Shepard Alonzo Mount

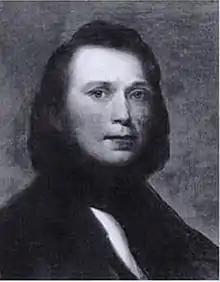
Shepard Alonzo Mount self-portrait (before 1868)

Shepard Alonzo Mount (1804-1868) was a National Academy of Design-trained American artist during the mid-nineteenth century that painted favorable genres of realism during the time such as still-life and landscapes. He found inspiration from subjects and themes found in local areas around him. He was best known for portraiture. Mount was highly regarded for his ability to capture a meticulously rendered likeness and personality of his portrait subjects.